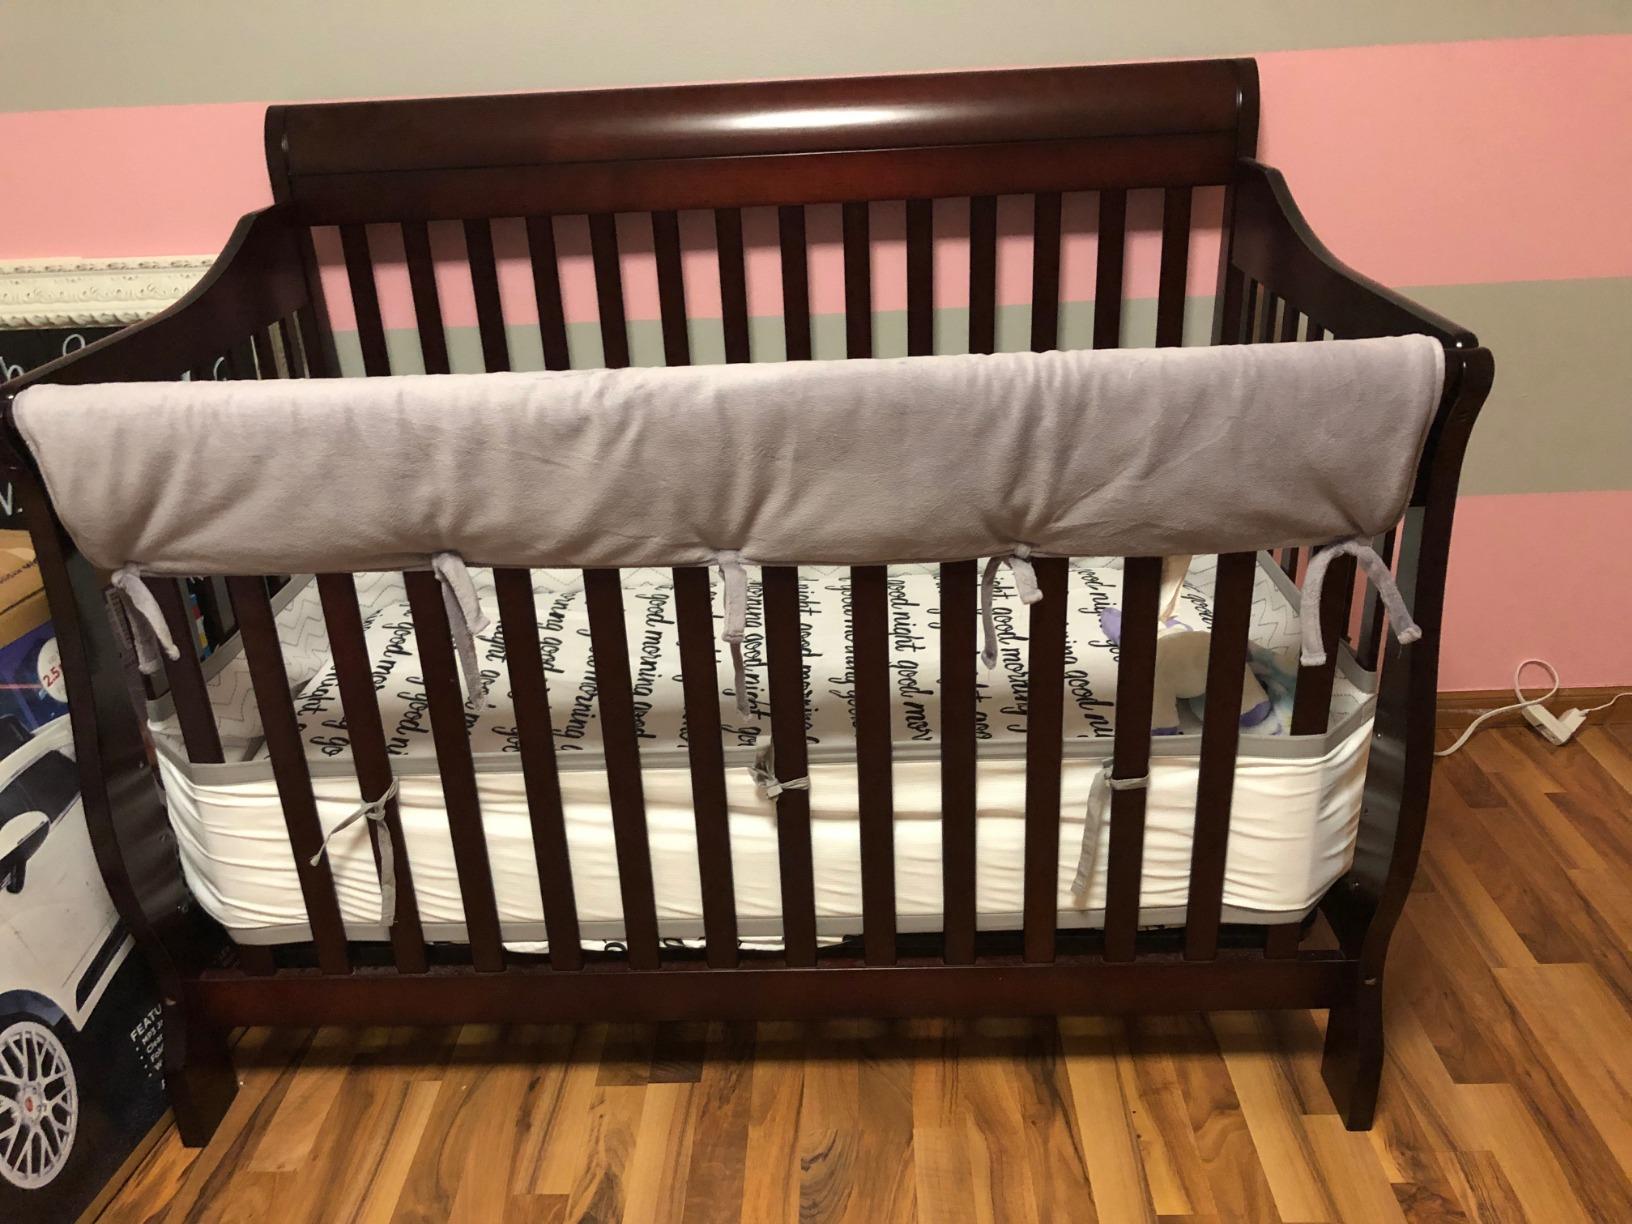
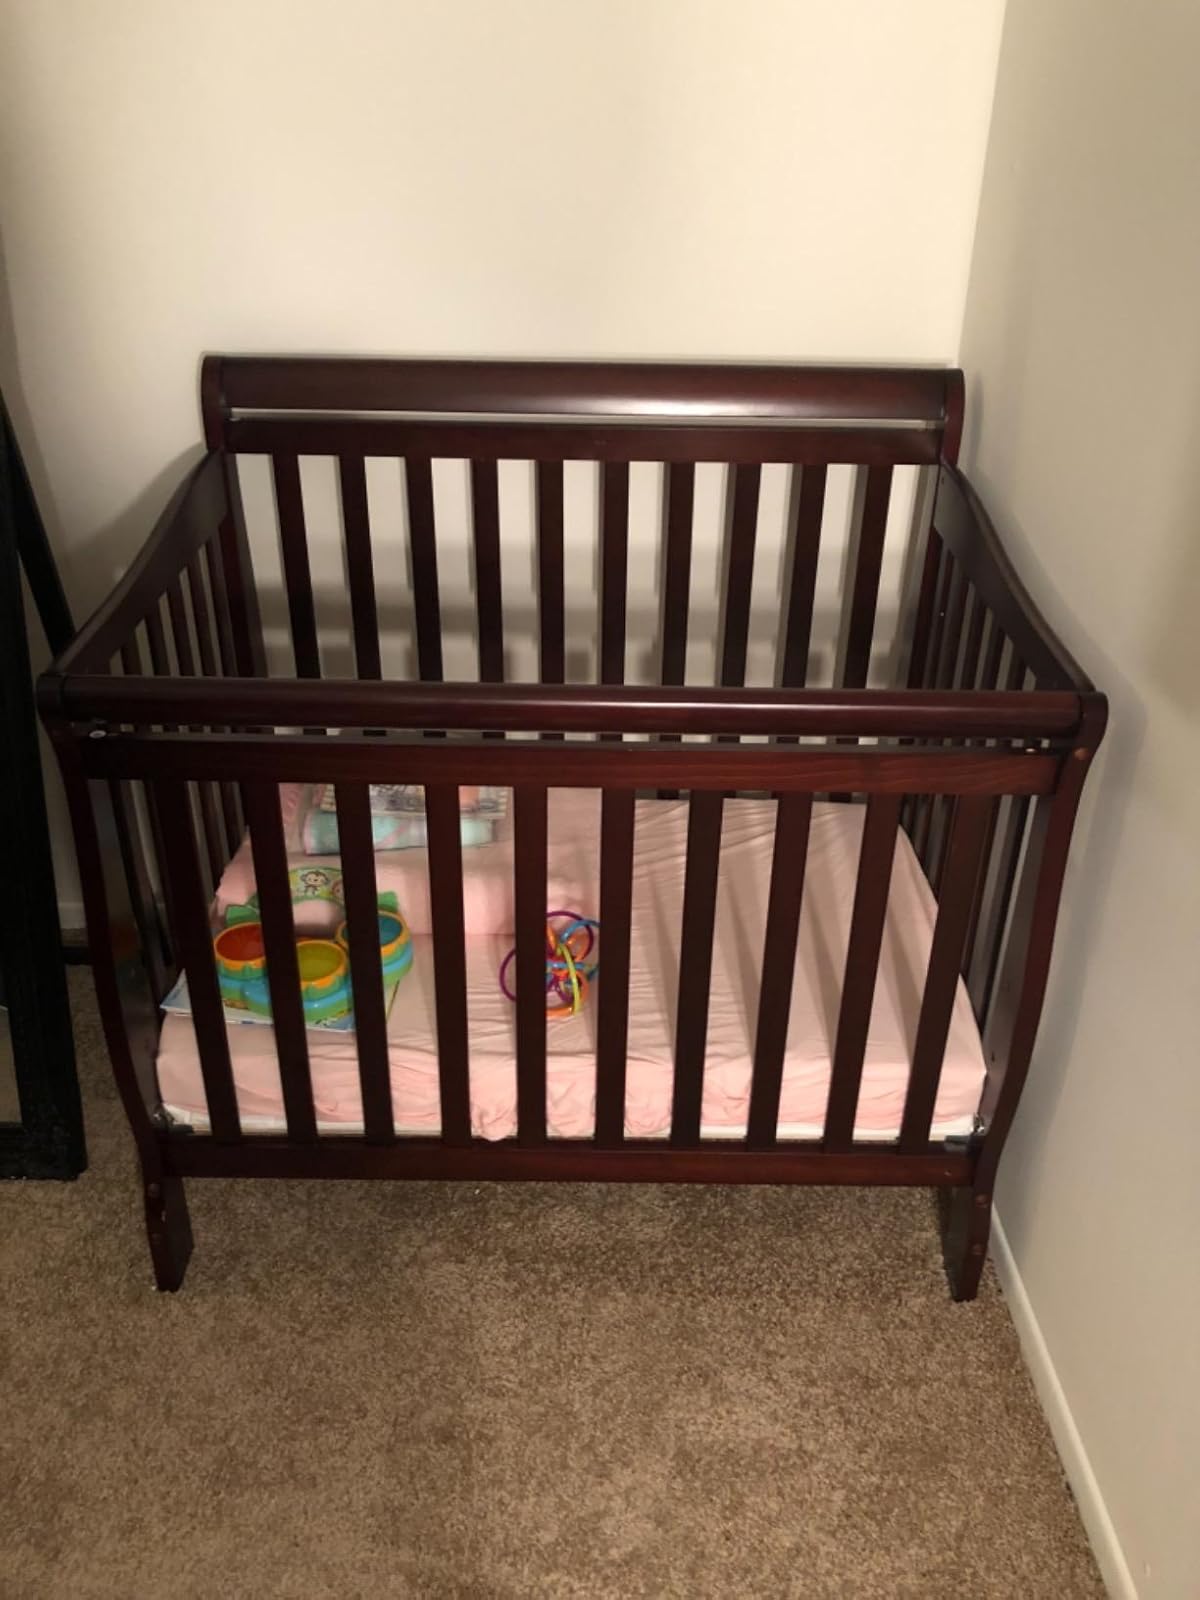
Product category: products_crib
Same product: yes